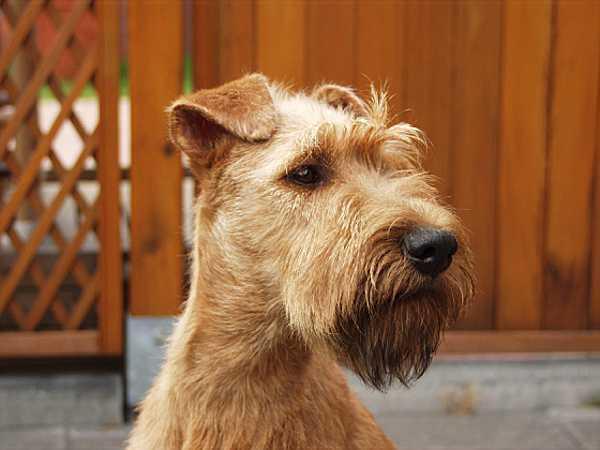
Irish_terrier